Epiphragm

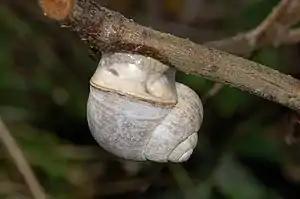
"Helix pomatia" using a simple transparent epiphragm made of dried mucus

An epiphragm (from the Ancient Greek ἐπί, " epi " " upon, on, over " and φράγμα, " -phrágma " "fence") is a temporary structure which can be created by many species of shelled, air-breathing land snails, terrestrial pulmonate gastropod mollusks. It can also be created by freshwater snails when temporary pools dry up.